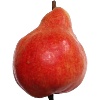
Label: red_pear